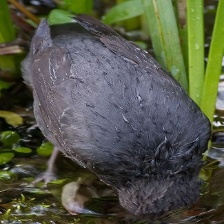
Species: AMERICAN DIPPER
Scientific name: CINCLUS MEXICANUS